Women's suffrage in the United Kingdom

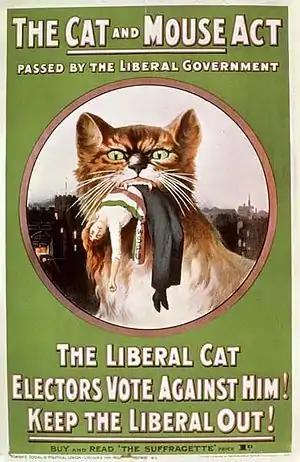
WSPU poster 1914

Up until 1897, the campaign stayed at this relatively ineffective level. Campaigners came predominantly from the landed classes and joined together on a small scale only. In 1897 the National Union of Women's Suffrage Societies (NUWSS) was founded by Millicent Fawcett. This society linked smaller groups together and also put pressure on non-supportive MPs using various peaceful methods.